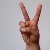
The image shows a hand gesture representing the letter 'V' in Indian Sign Language.